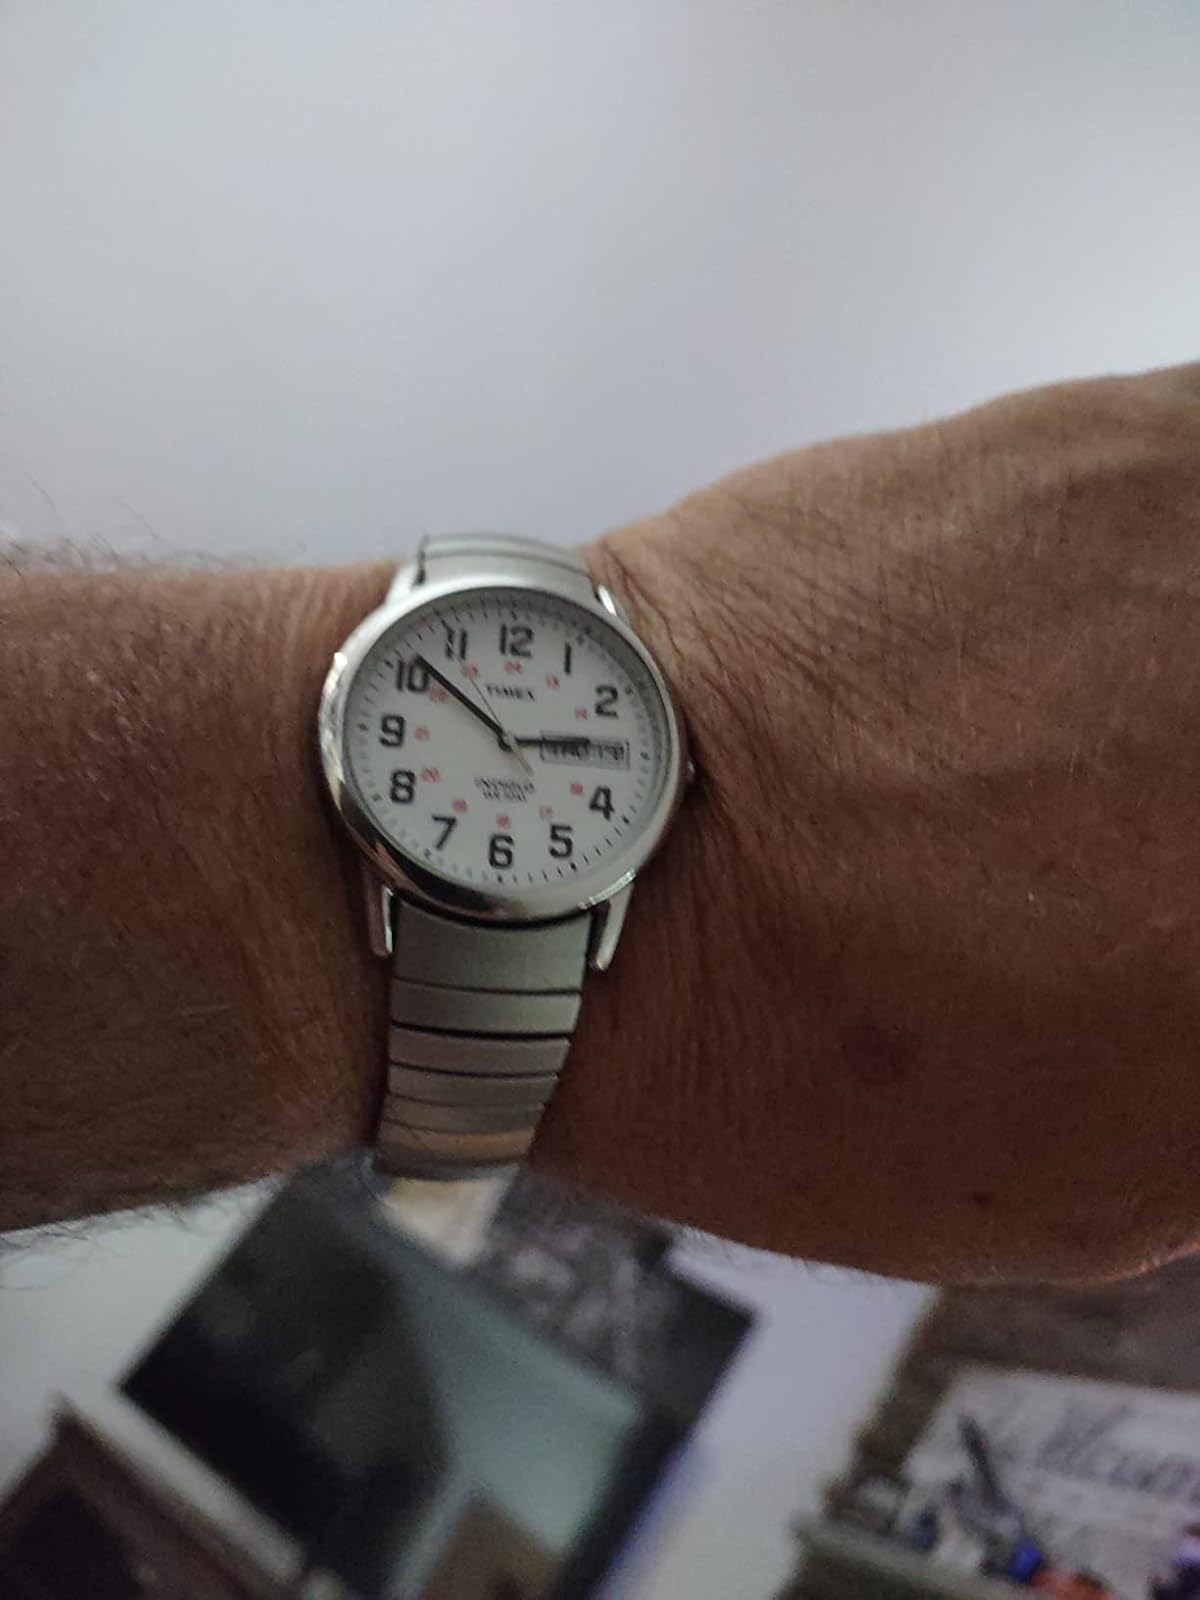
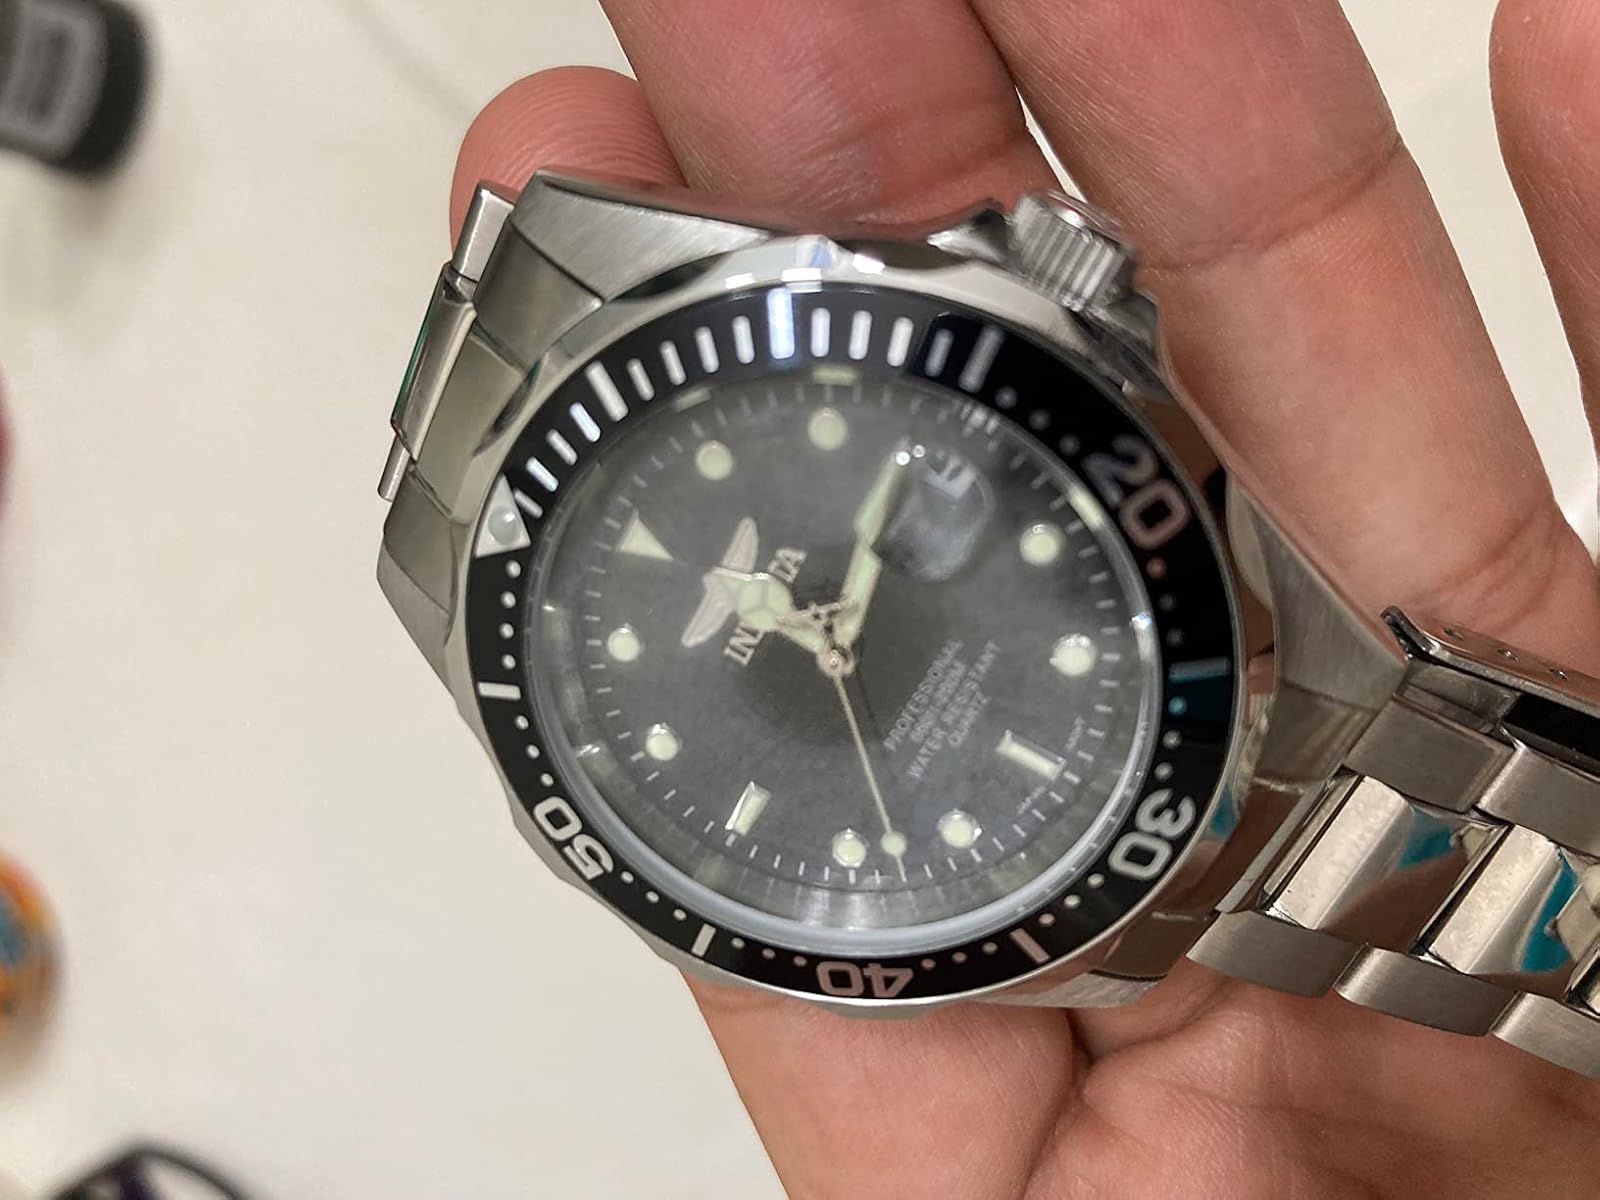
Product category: accessories_watch
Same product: no